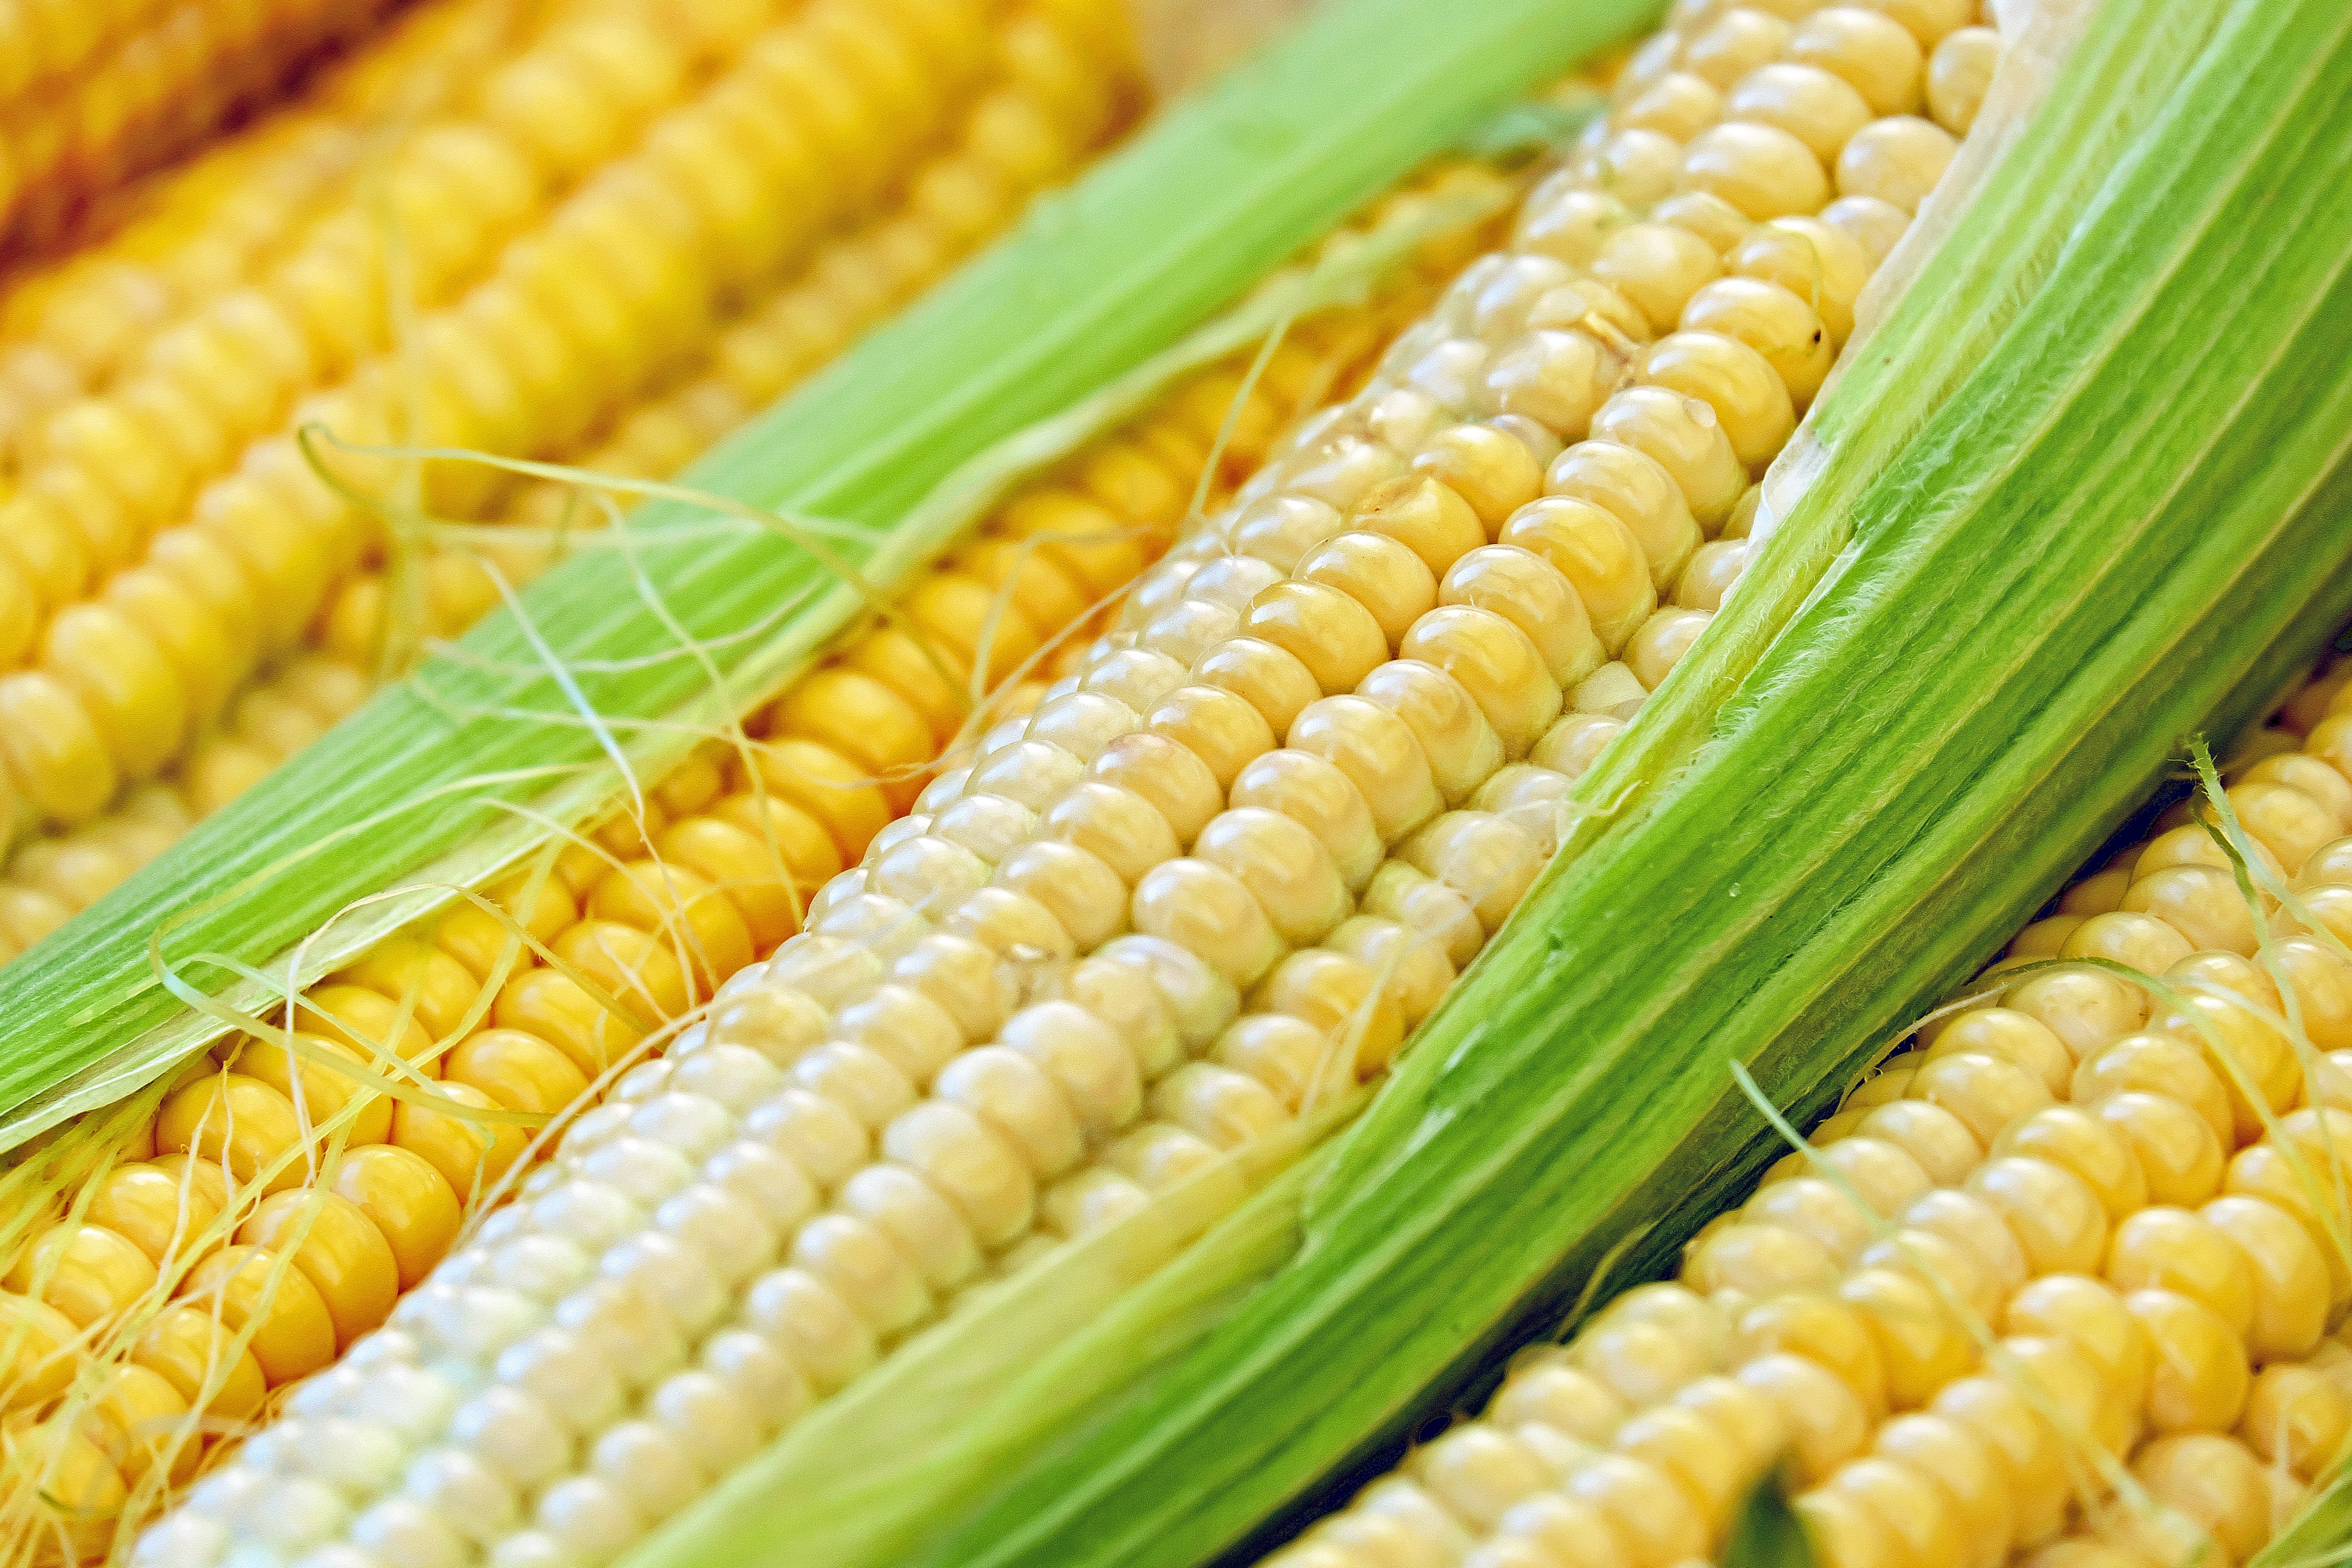
plant, young, dish, food, produce, crop, corn, agriculture, cuisine, vegetables, sweet corn, vegetarian food, frisch, maize, corn on the cob, piston, corn kernels, commodity, side dish, grass family, food grain